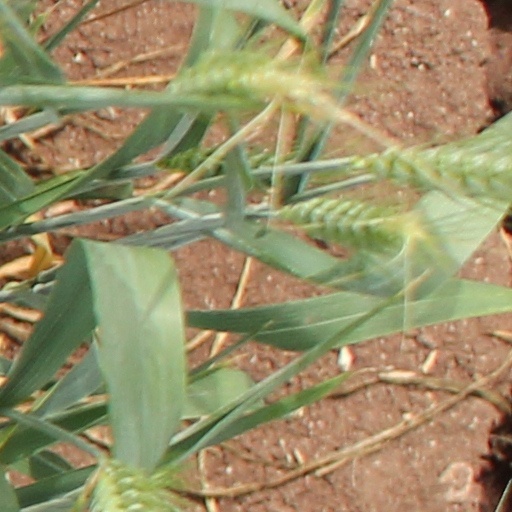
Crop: wheat